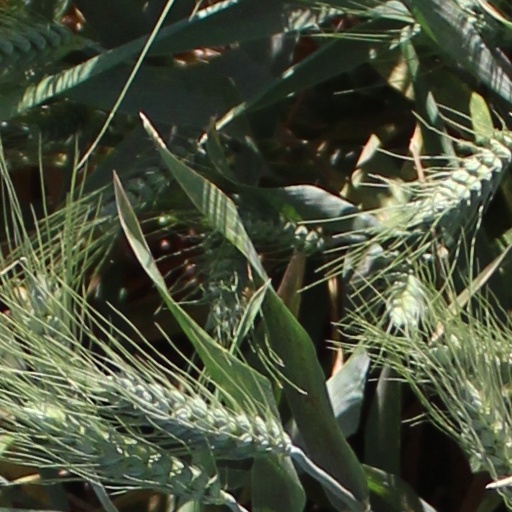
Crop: wheat